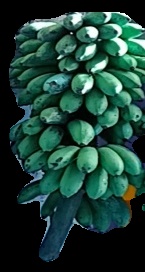
Variety: rasbale
Grade: grade2